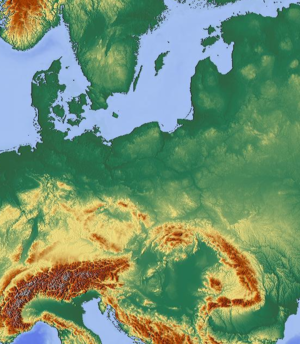
Carte topographique de l'Europe centrale.
L'Europe centrale est la région s'étendant au cœur du continent européen. Elle désigne un espace dont les contours flous et variables ne coïncident pas toujours avec les frontières des pays concernés. D'après les définitions, variant tant selon les auteurs que les époques, cinq à vingt-et-un États actuels peuvent être considérés comme centreuropéens. Au-delà de considérations strictement géographiques, l'Europe centrale désigne un ensemble partageant une trajectoire historique commune, laquelle a façonné un héritage culturel et politique singulier.